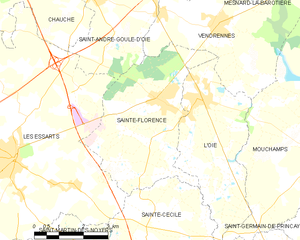
Carte des communes françaises Sainte-Florence